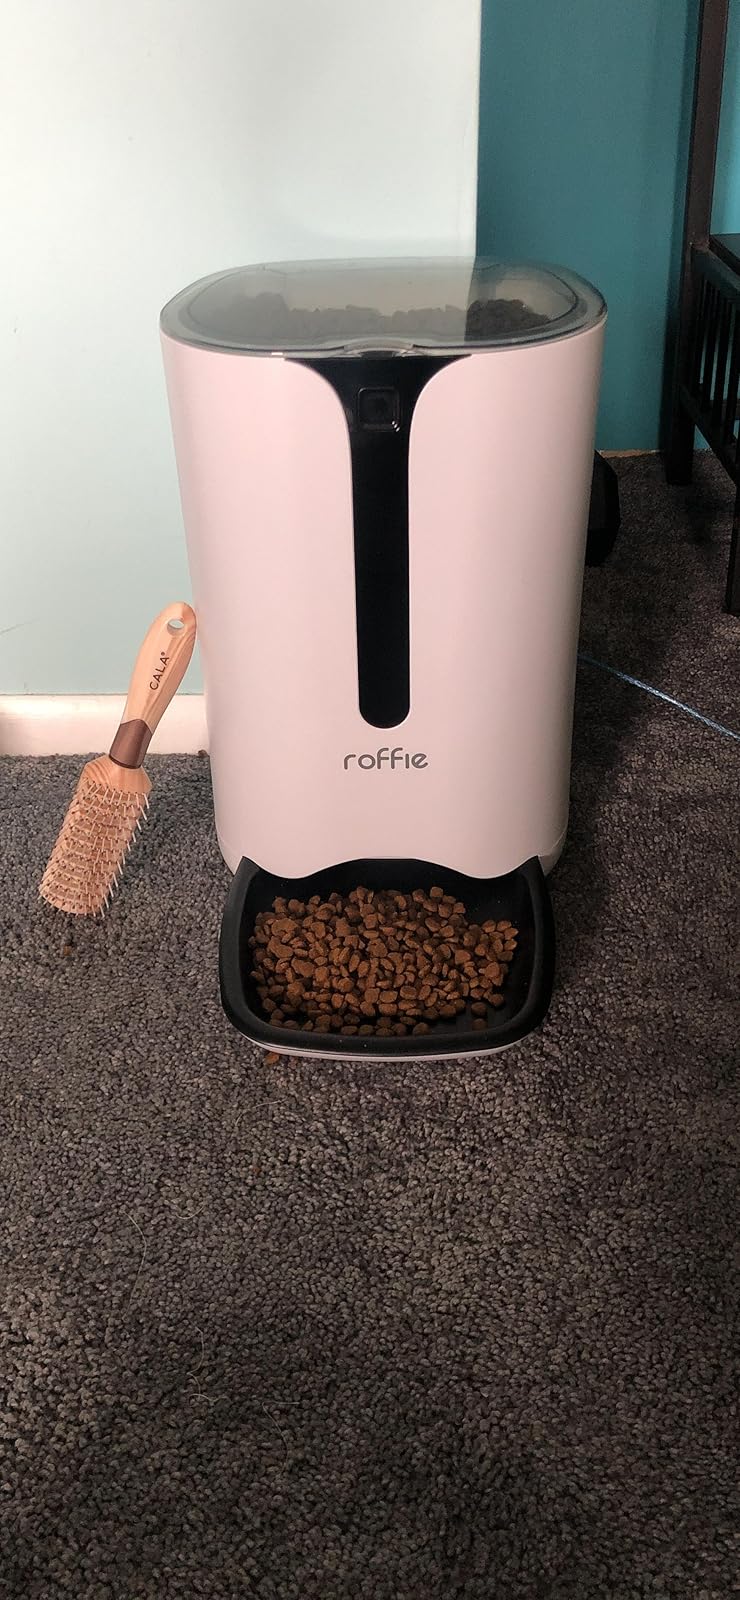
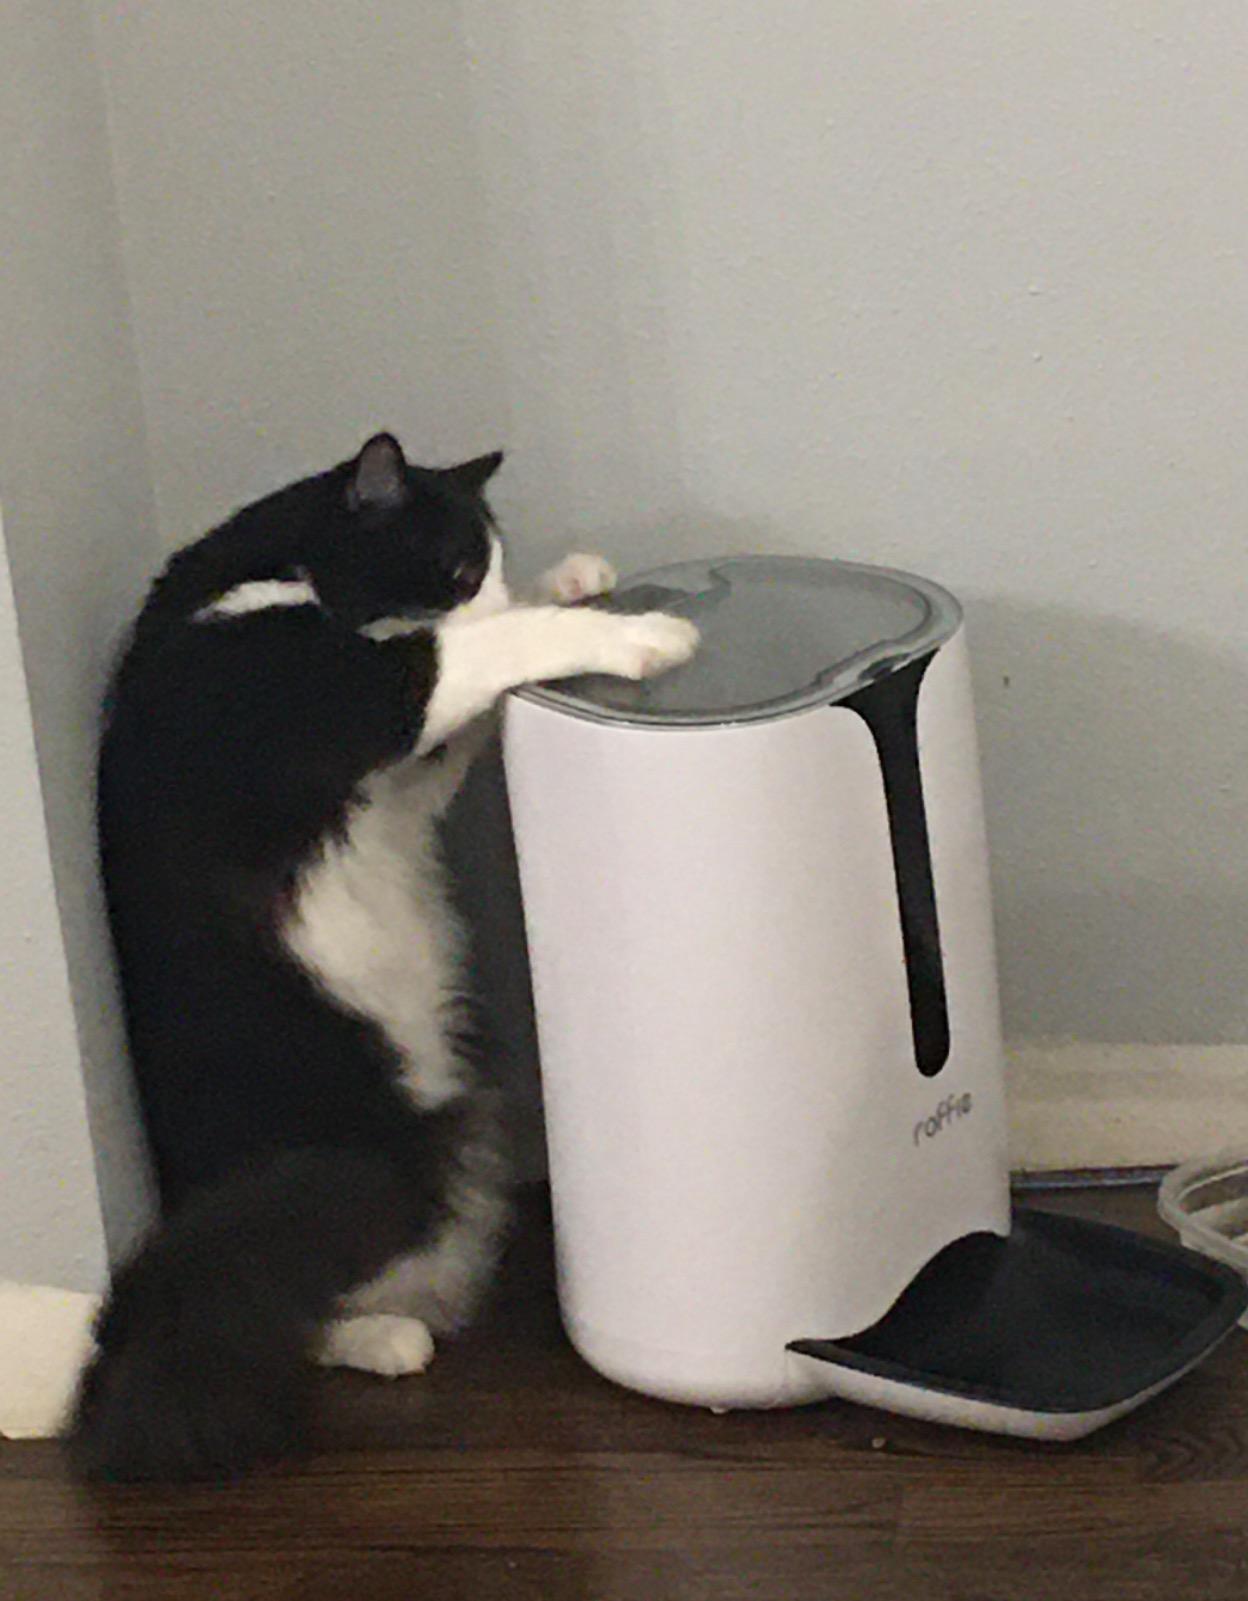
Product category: items_feeder
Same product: yes